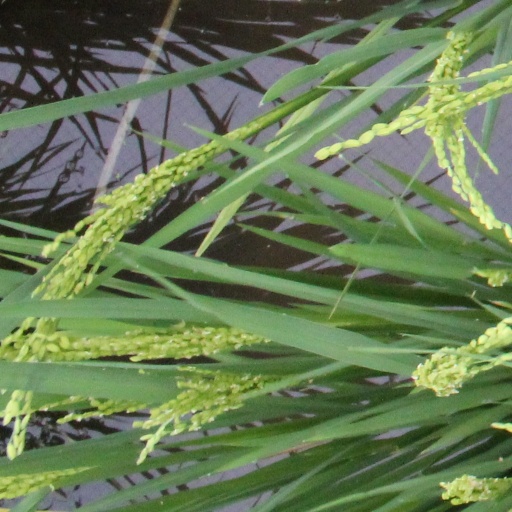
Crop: rice